Slab detachment

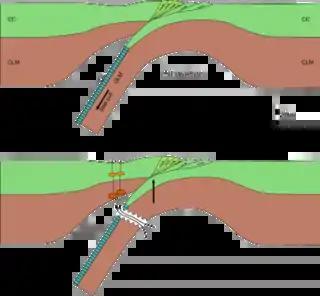
Schematic depiction of the process of slab detachment. OC=oceanic crust, OLM=oceanic lithospheric mantle, CC=continental crust, CLM=continental lithospheric mantle

In plate tectonics, slab detachment or slab break-off may occur during continent-continent or arc-continent collisions. When the continental margin of the subducting plate reaches the oceanic trench of the subduction zone, the more buoyant continental crust will in normal circumstances experience only a limited amount of subduction into the asthenosphere. The slab pull forces will, however, still be present and this normally leads to the breaking off or detachment of the descending slab from the rest of the plate. The isostatic response to the detachment of the downgoing slab is rapid uplift. Slab detachment is also followed by the upwelling of relatively hot asthenosphere to fill the gap created, leading in many cases to magmatism.